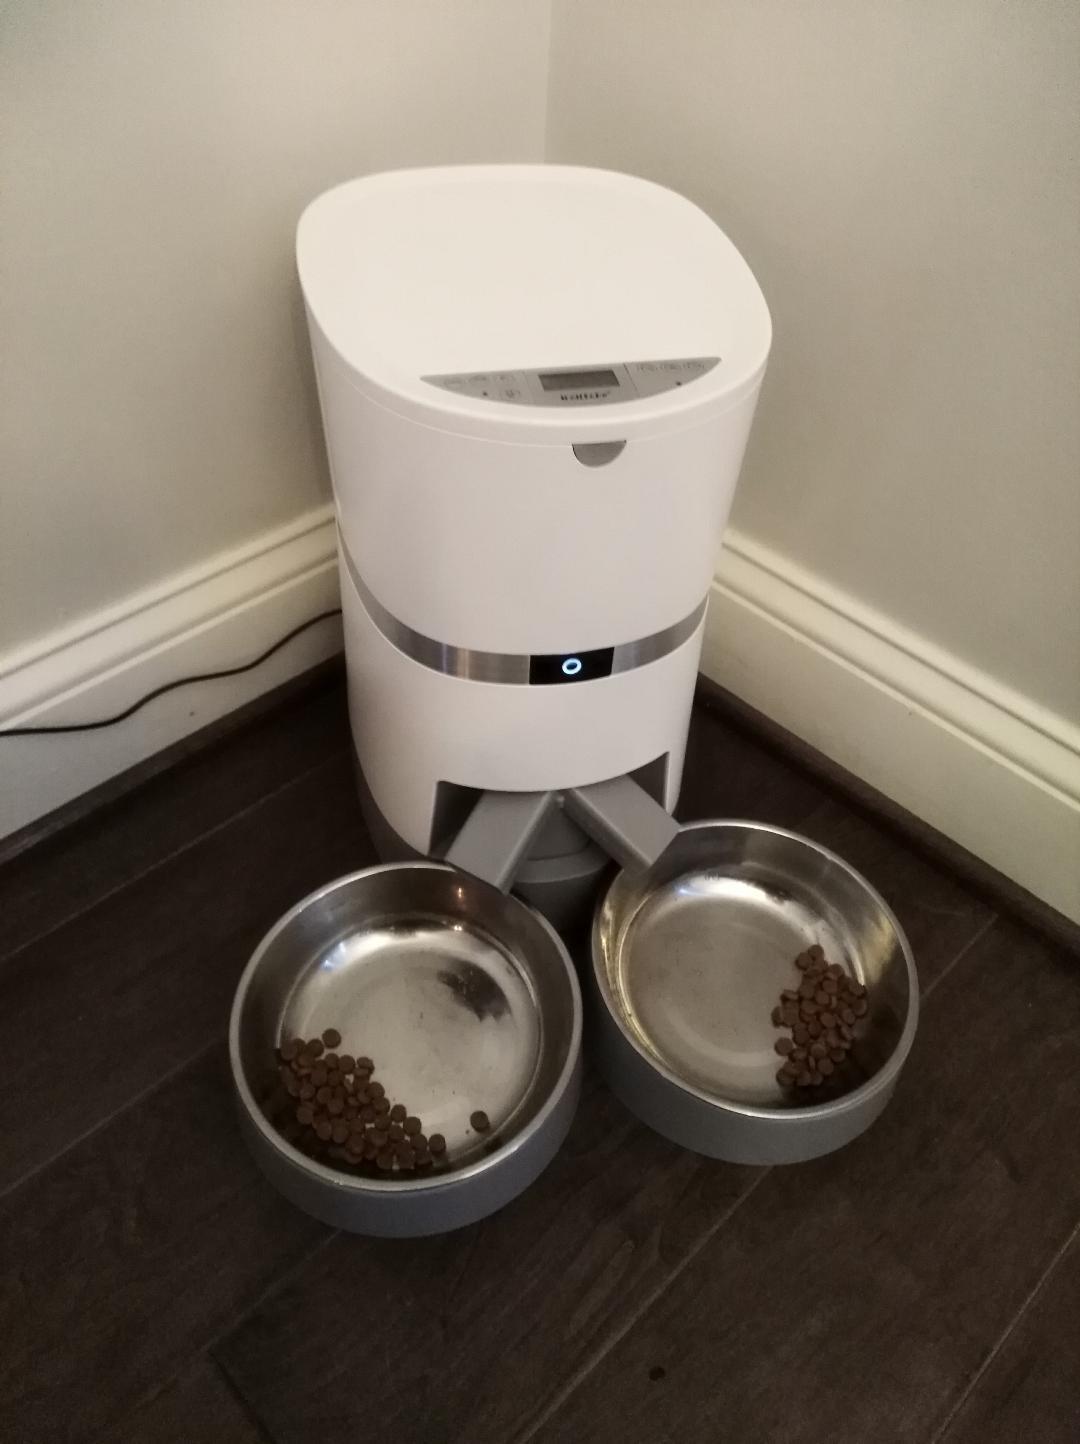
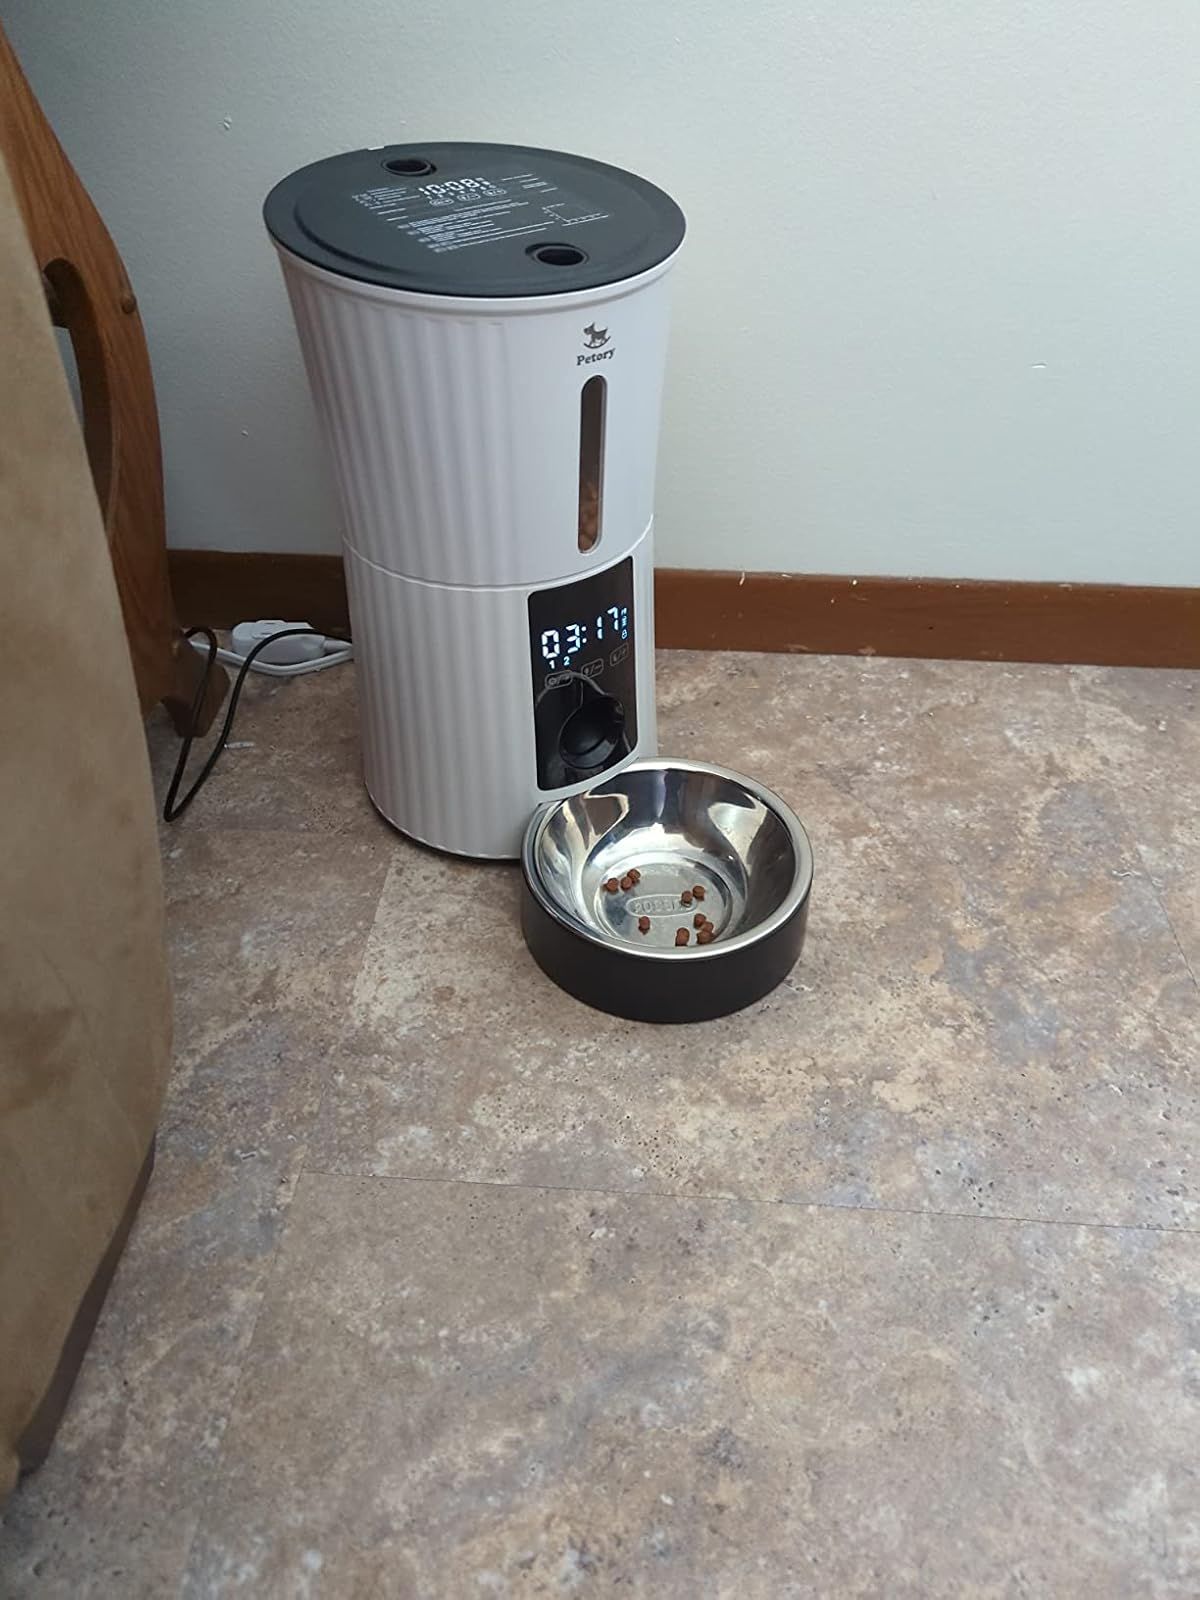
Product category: items_feeder
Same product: no